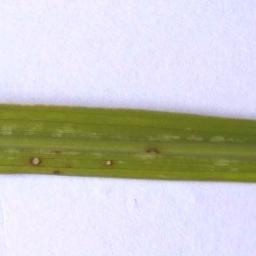
Label: Rice___Leaf_Blast